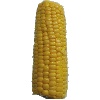
Label: Corn 1